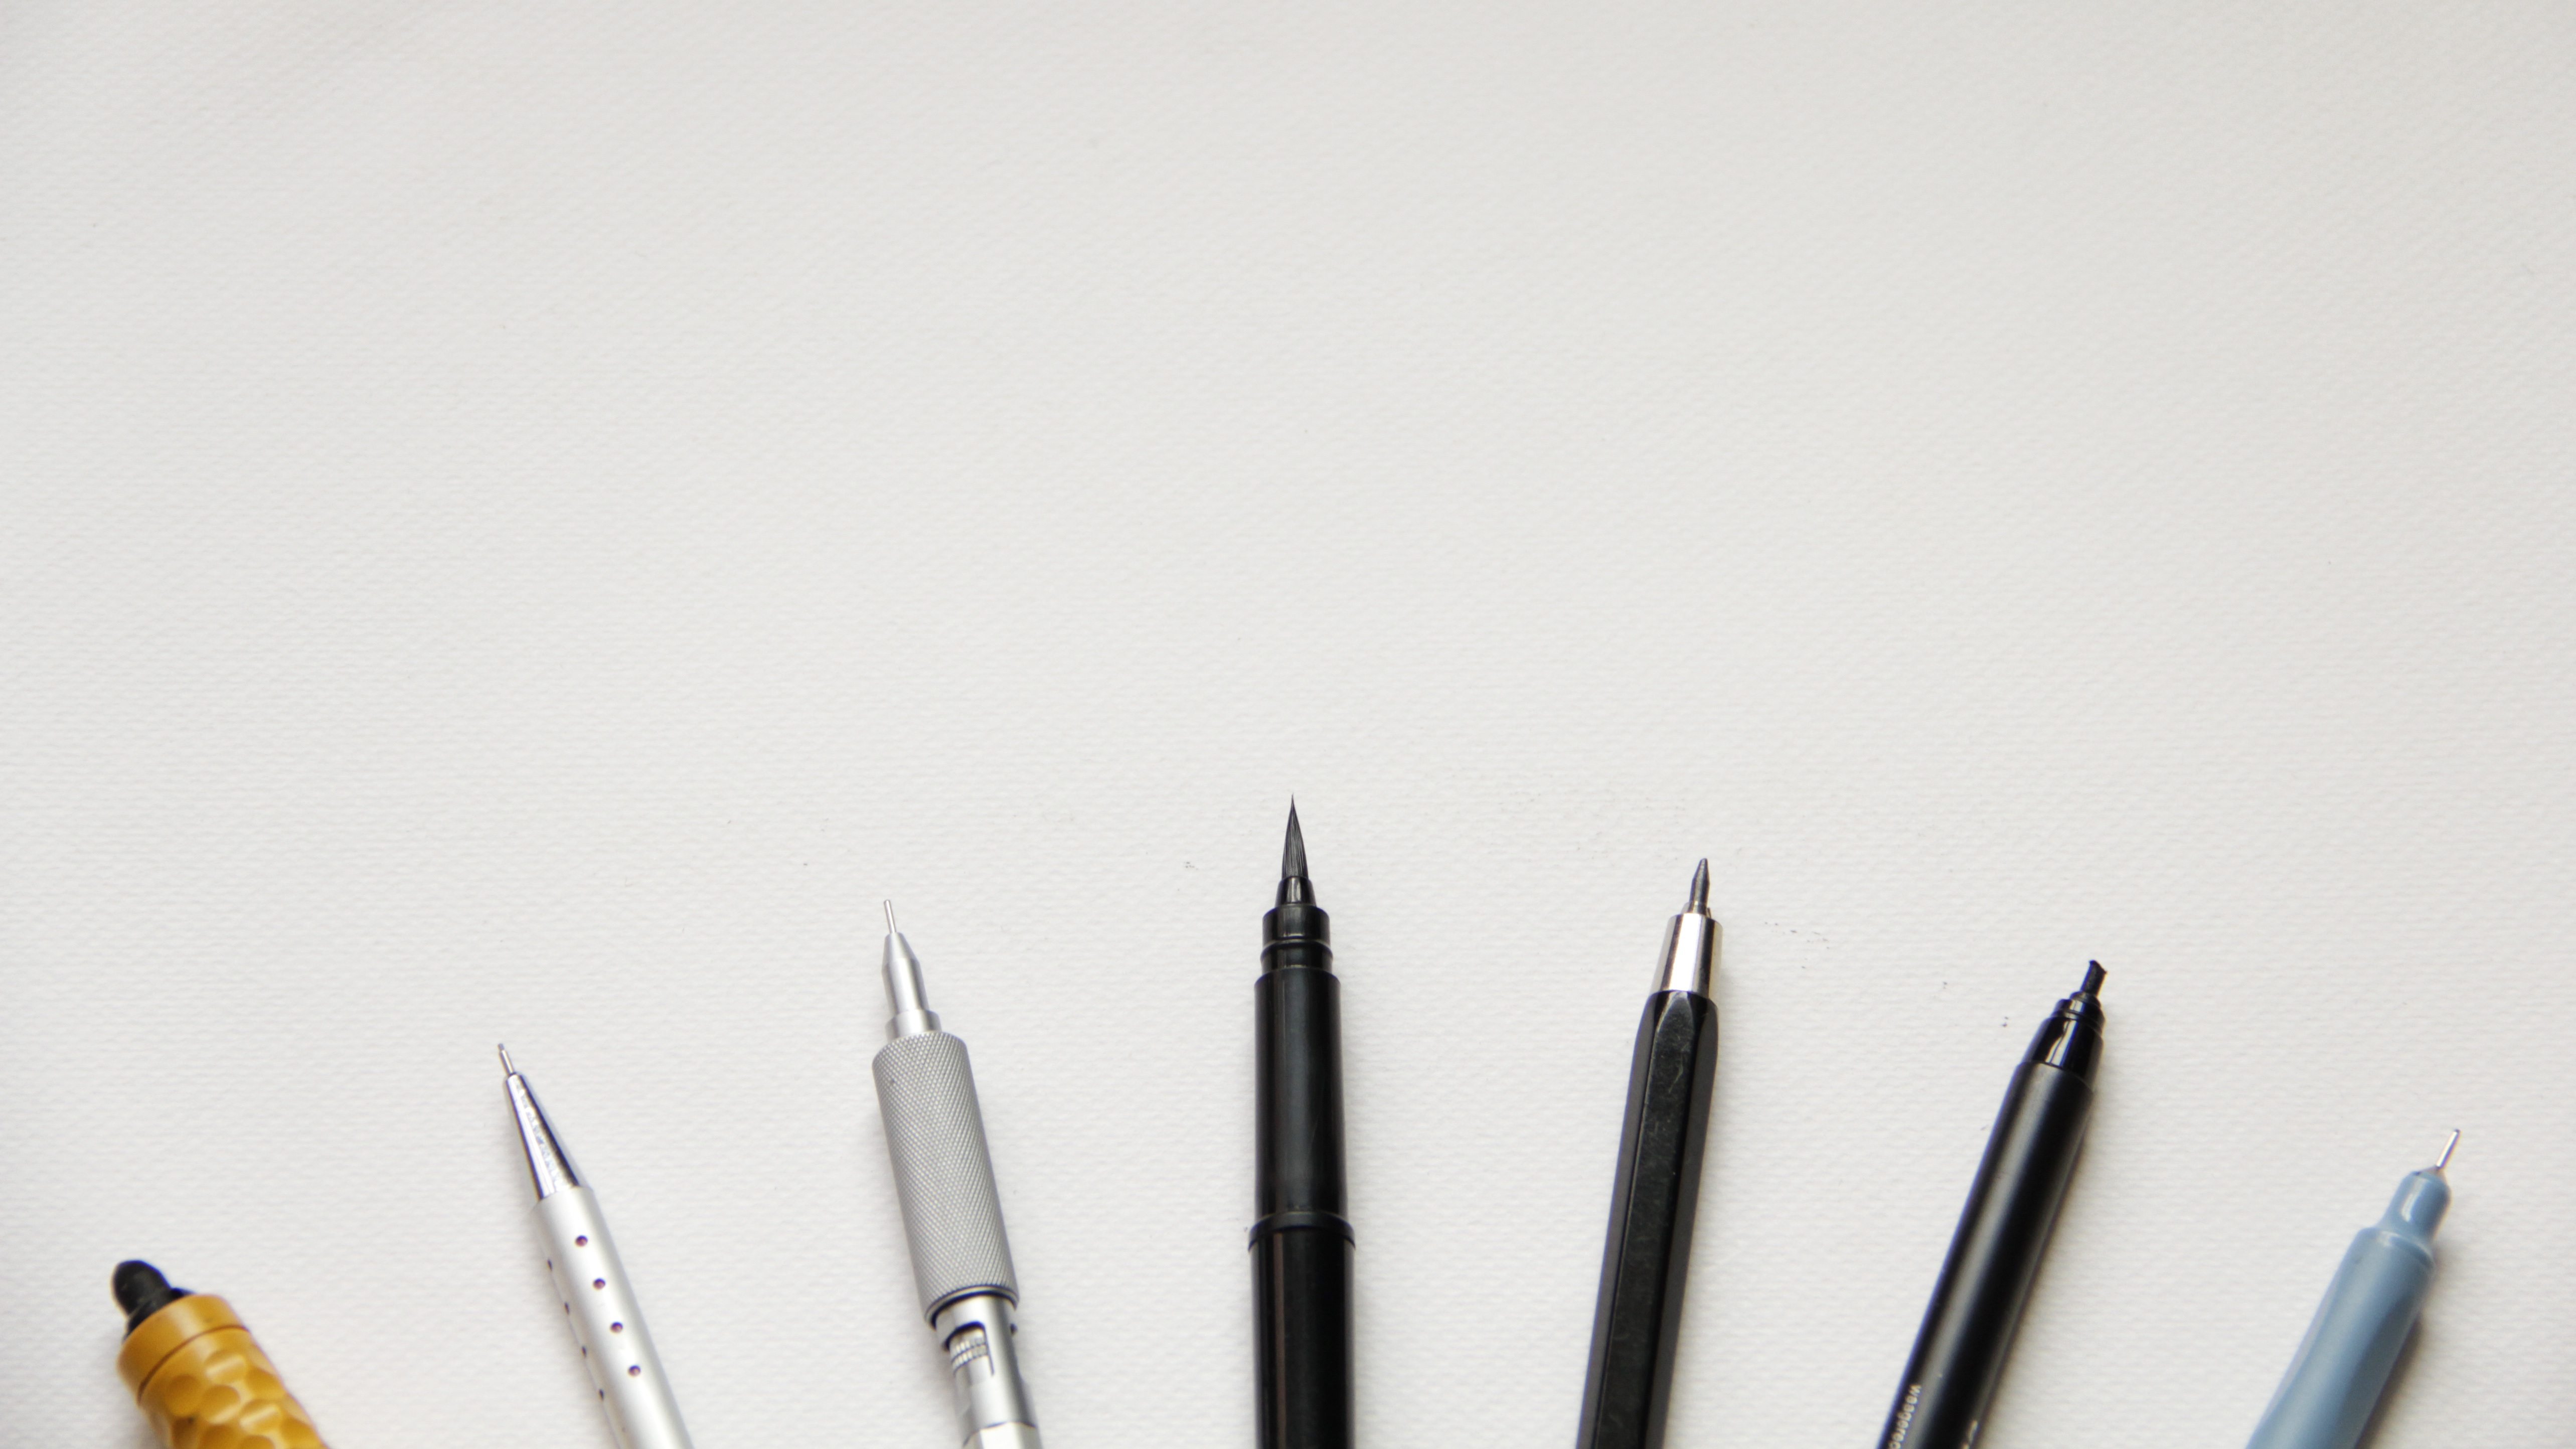
pencil, white, pen, tool, equipment, artist, empty, paper, education, blank, art, background, sketch, drawing, design, horizontal, school, draw, simple, designing, mockup, white paper, gun accessory